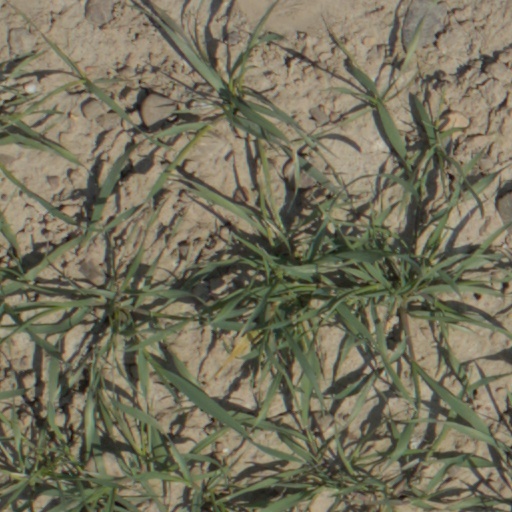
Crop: wheat